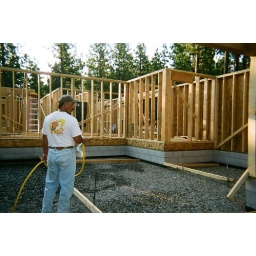
Day before garage slab was poured, unknown cement worker readies rock by watering down for next day's garage floor pour